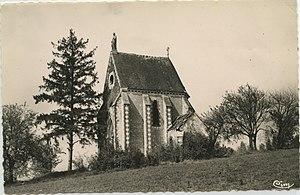
La Chapelle de Chailley
Chailley est une commune française située dans le département de l'Yonne en région Bourgogne-Franche-Comté.